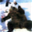
Label: bear